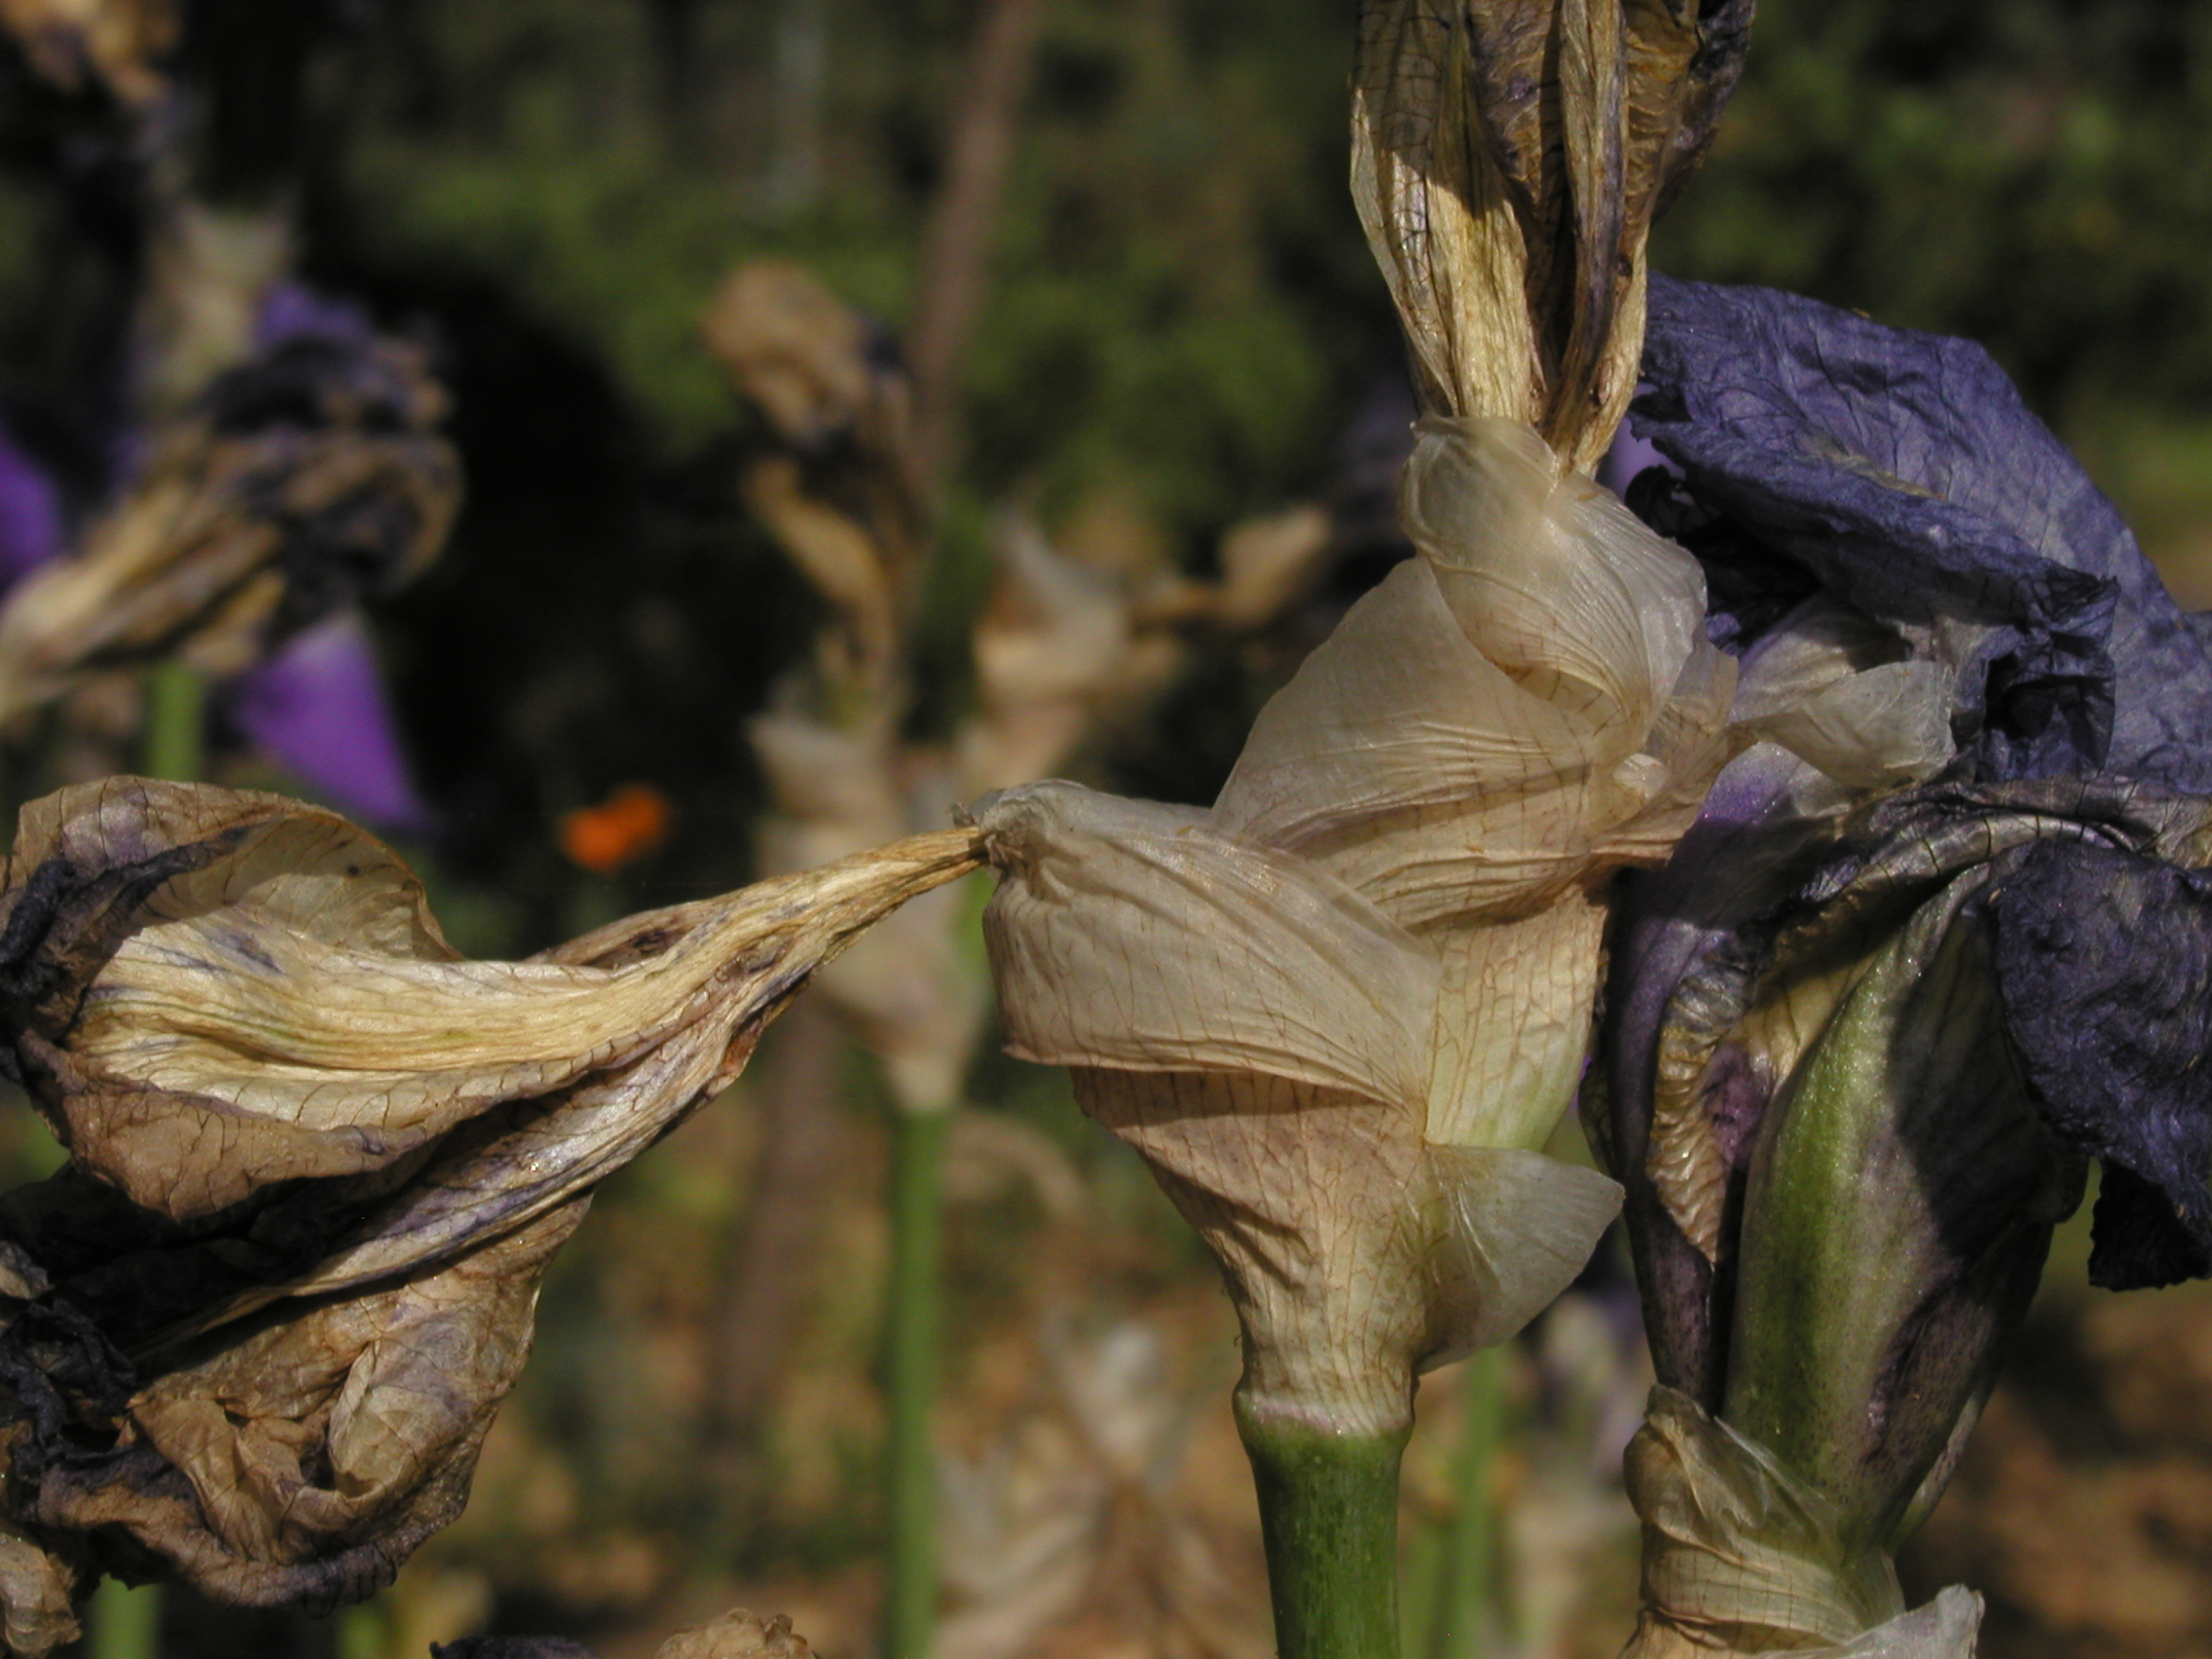
tree, nature, plant, leaf, flower, wildlife, produce, autumn, botany, flora, fauna, strawberryaz, macro photography, flowering plant, land plant